Gorongosa National Park

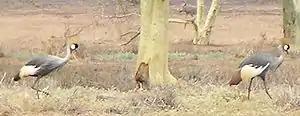
Grey crowned cranes

In 1977, the People's Republic of Mozambique, under the leadership of Samora Machel declared itself a Marxist-Leninist state. A rebel army known as RENAMO sprung up to oppose the new government. Feeling threatened by FRELIMO's new one-party government in Mozambique, neighbouring Rhodesia and South Africa began arming and supplying RENAMO. Once Rhodesia became Zimbabwe in 1980, direct support for RENAMO came from South Africa with the intention of destabilizing Machel's government. Initially dismissed by Machel as a group of "armed bandits", RENAMO's war developed into a full-scale national threat by 1981. In December 1981 the Mozambican National Resistance (MNR, or RENAMO) fighters attacked the Chitengo campsite and kidnapped several staff members, including two foreign scientists. The Mozambican Civil War lasted from 1977 to 1992.